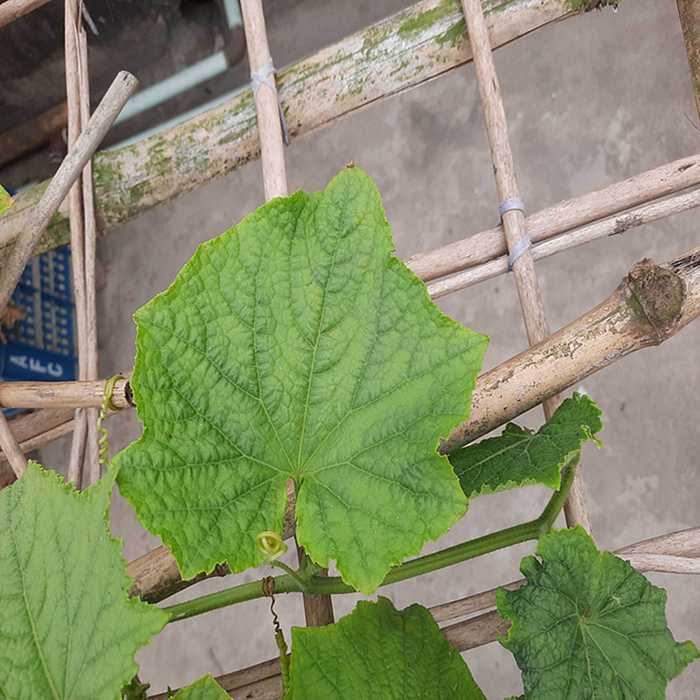
Plant: Cucumber
Label: Fresh leaf